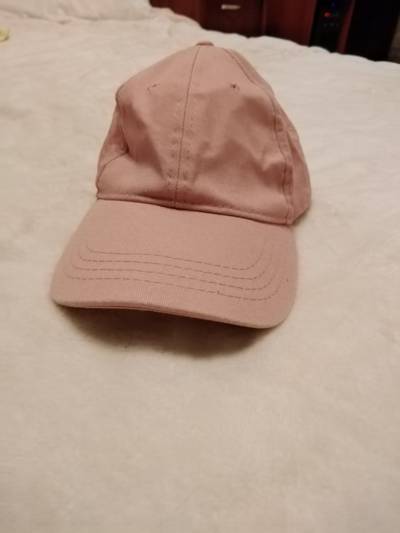
Waste category: clothes